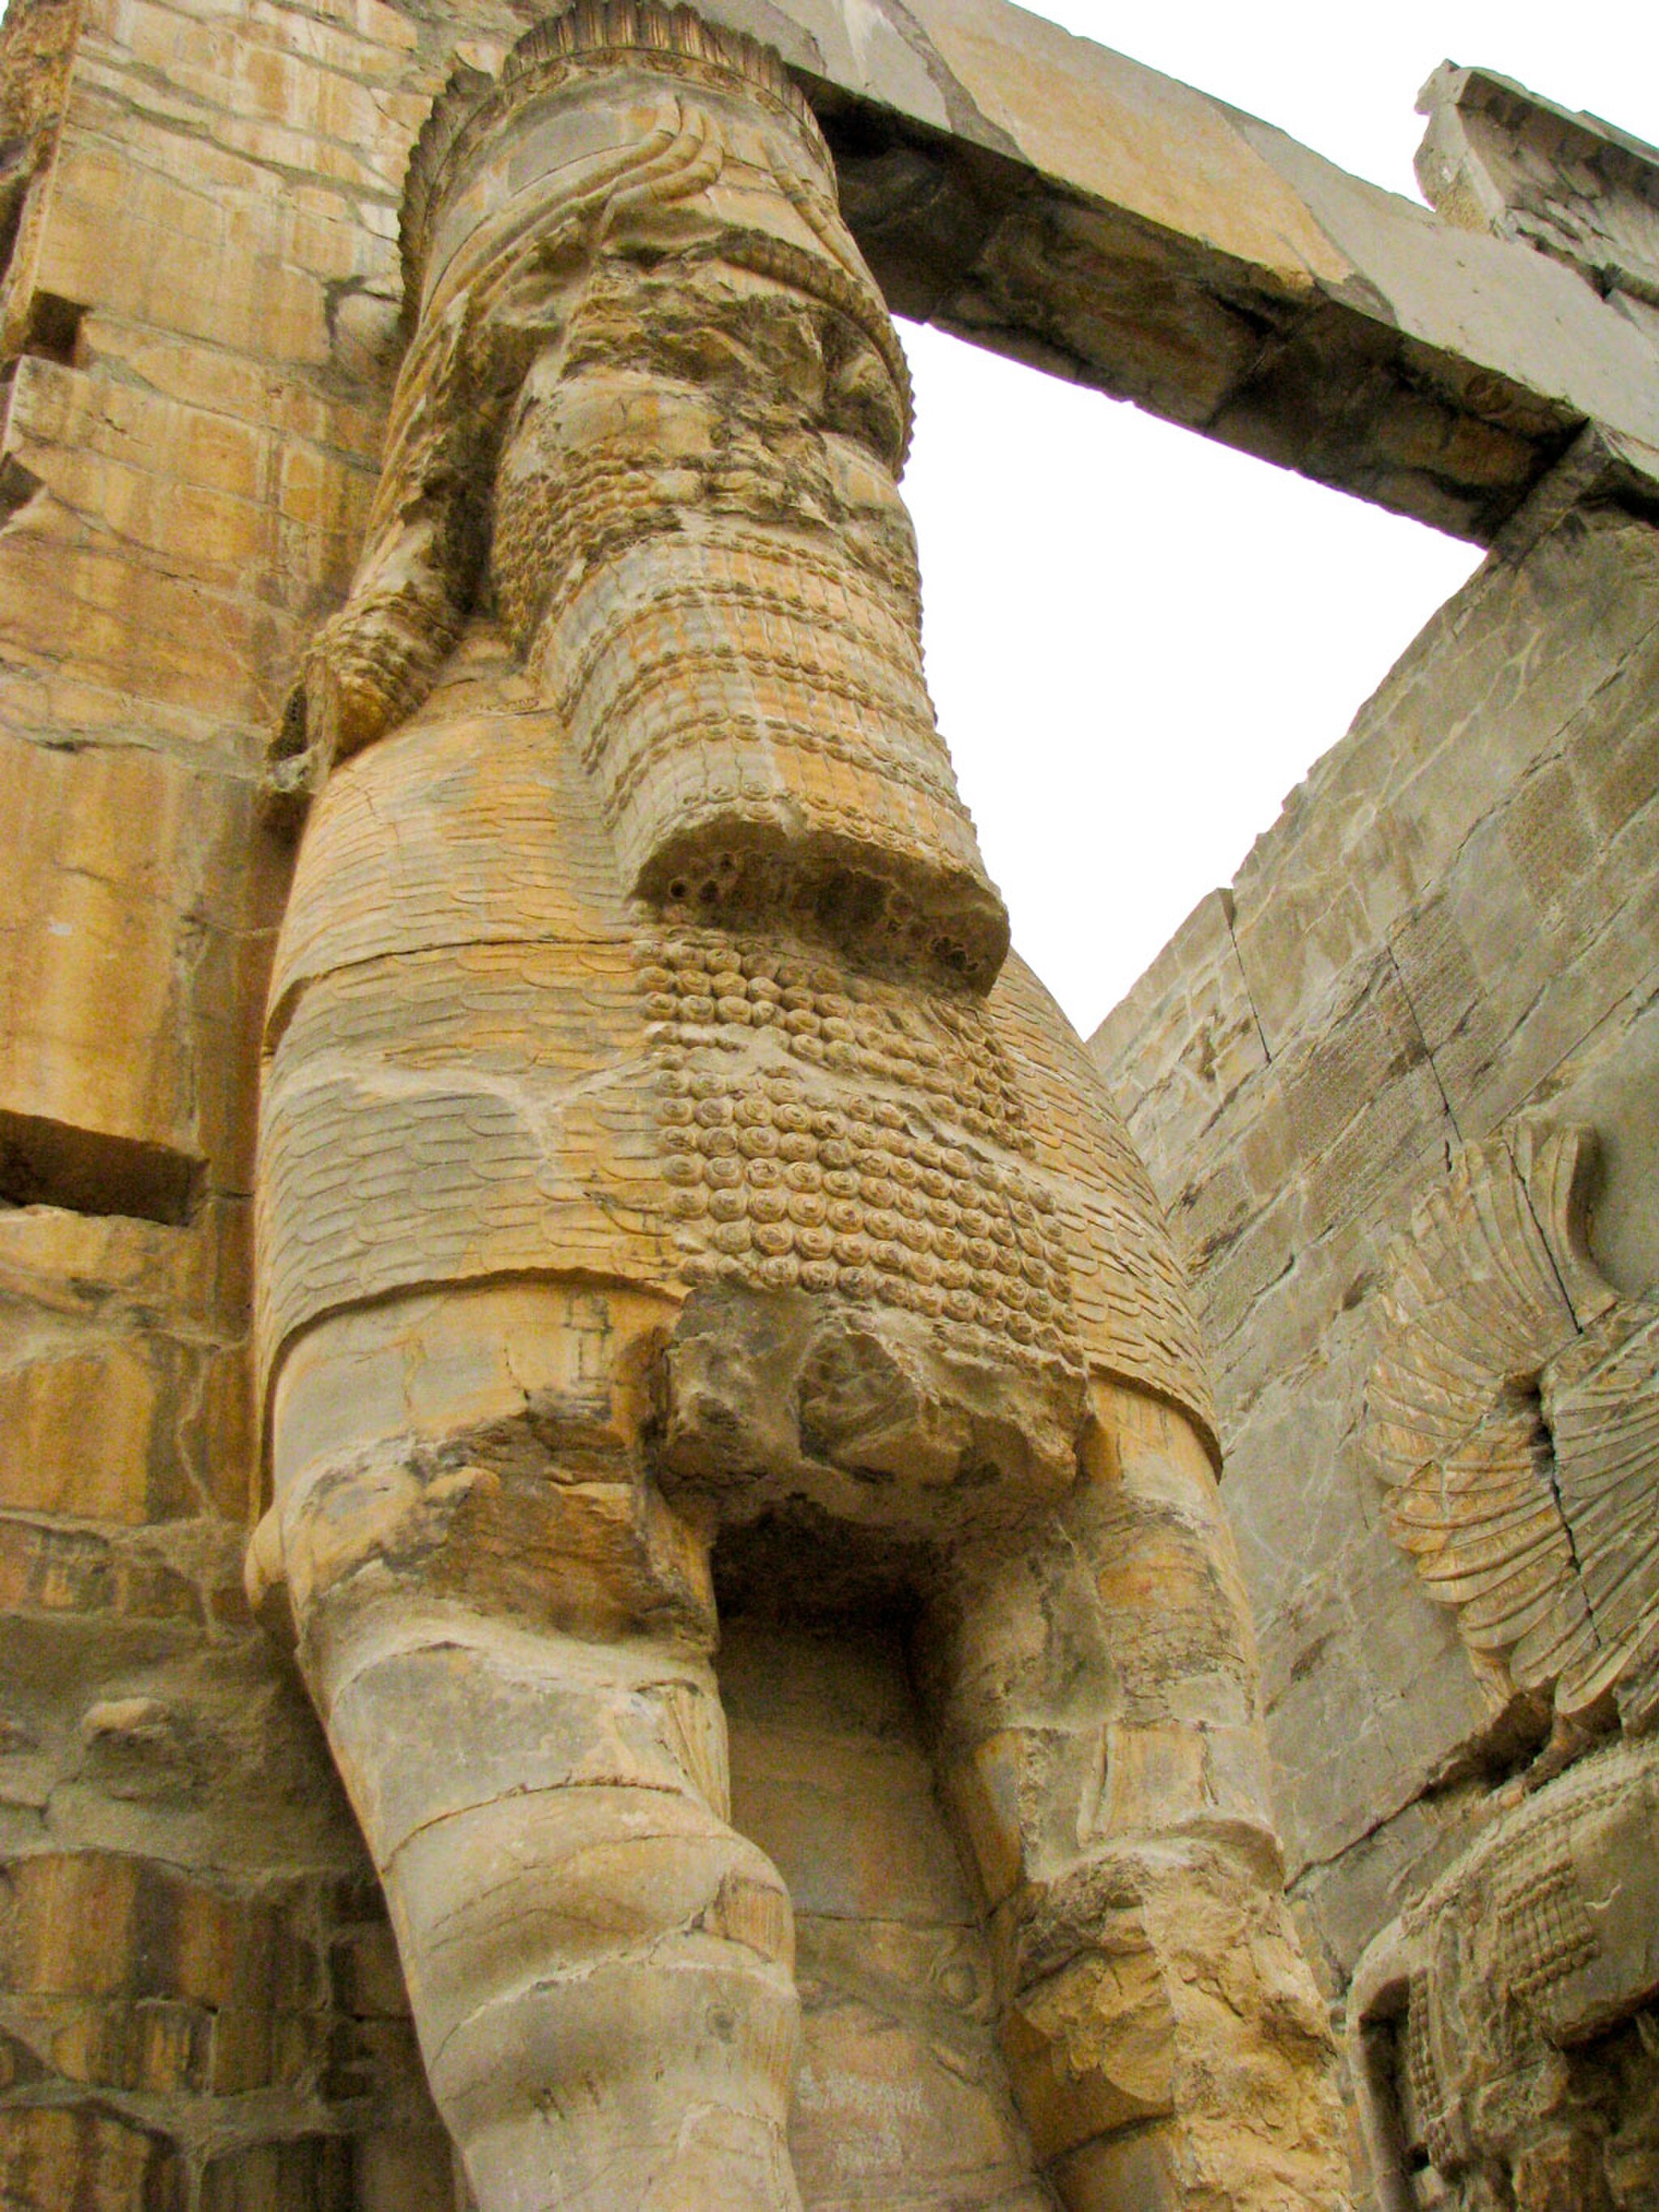
Title: Persepolis (Takht-e-Jamshid)
Date: 2016-10-06
Categories: Self-published work, Images from Wiki Loves Monuments 2016, Cultural heritage monuments in Iran with known IDs, Uploaded via Campaign:wlm-ir, Images from Wiki Loves Monuments 2016 in Iran, Images from Wiki Loves Monuments in Marvdasht, 2016 in Persepolis, Iran photographs taken on 2016-10-06, Details of Gate of All Nations